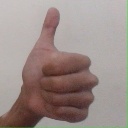
अक्षर: थ